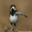
Label: bird